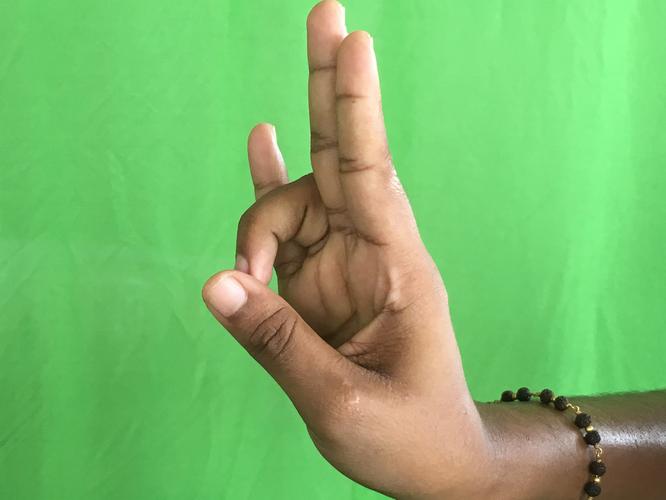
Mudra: Mayura
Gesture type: single_hand